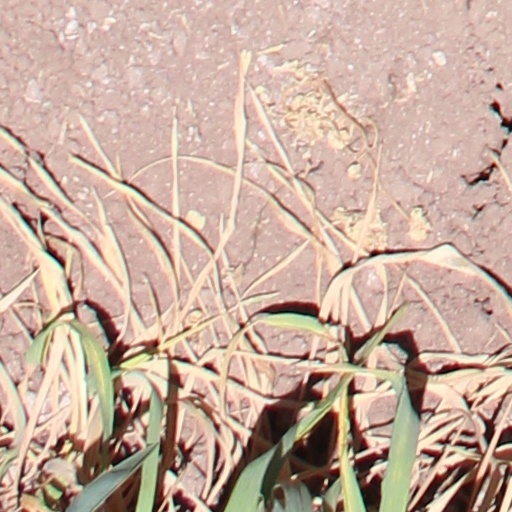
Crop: wheat